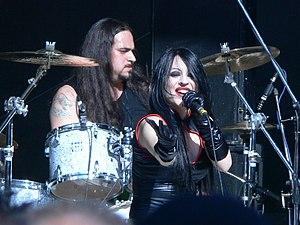
Theatres des Vampires est un groupe de metal gothique italien, originaire de Rome. Il se forme en 1994 à la suite du démantèlement d'un groupe local appelé VII Arcano. En dix ans d'existence, en 2004, Theatres des Vampires compte une dizaine d'albums sous le label anglais Plastic Head, et se fait de plus en plus reconnaître en Europe, en Amérique du Sud et en Russie.